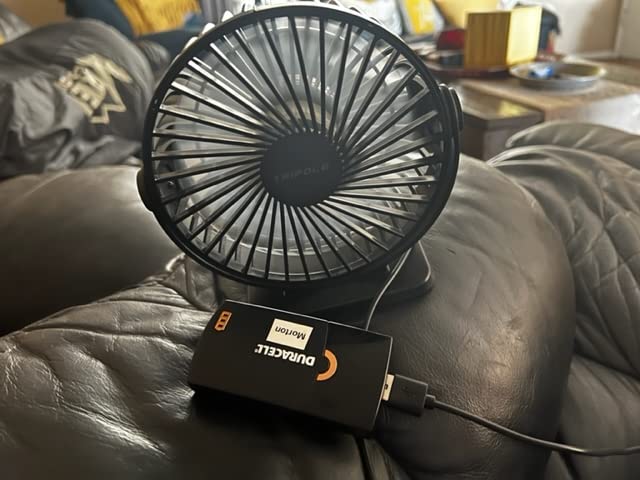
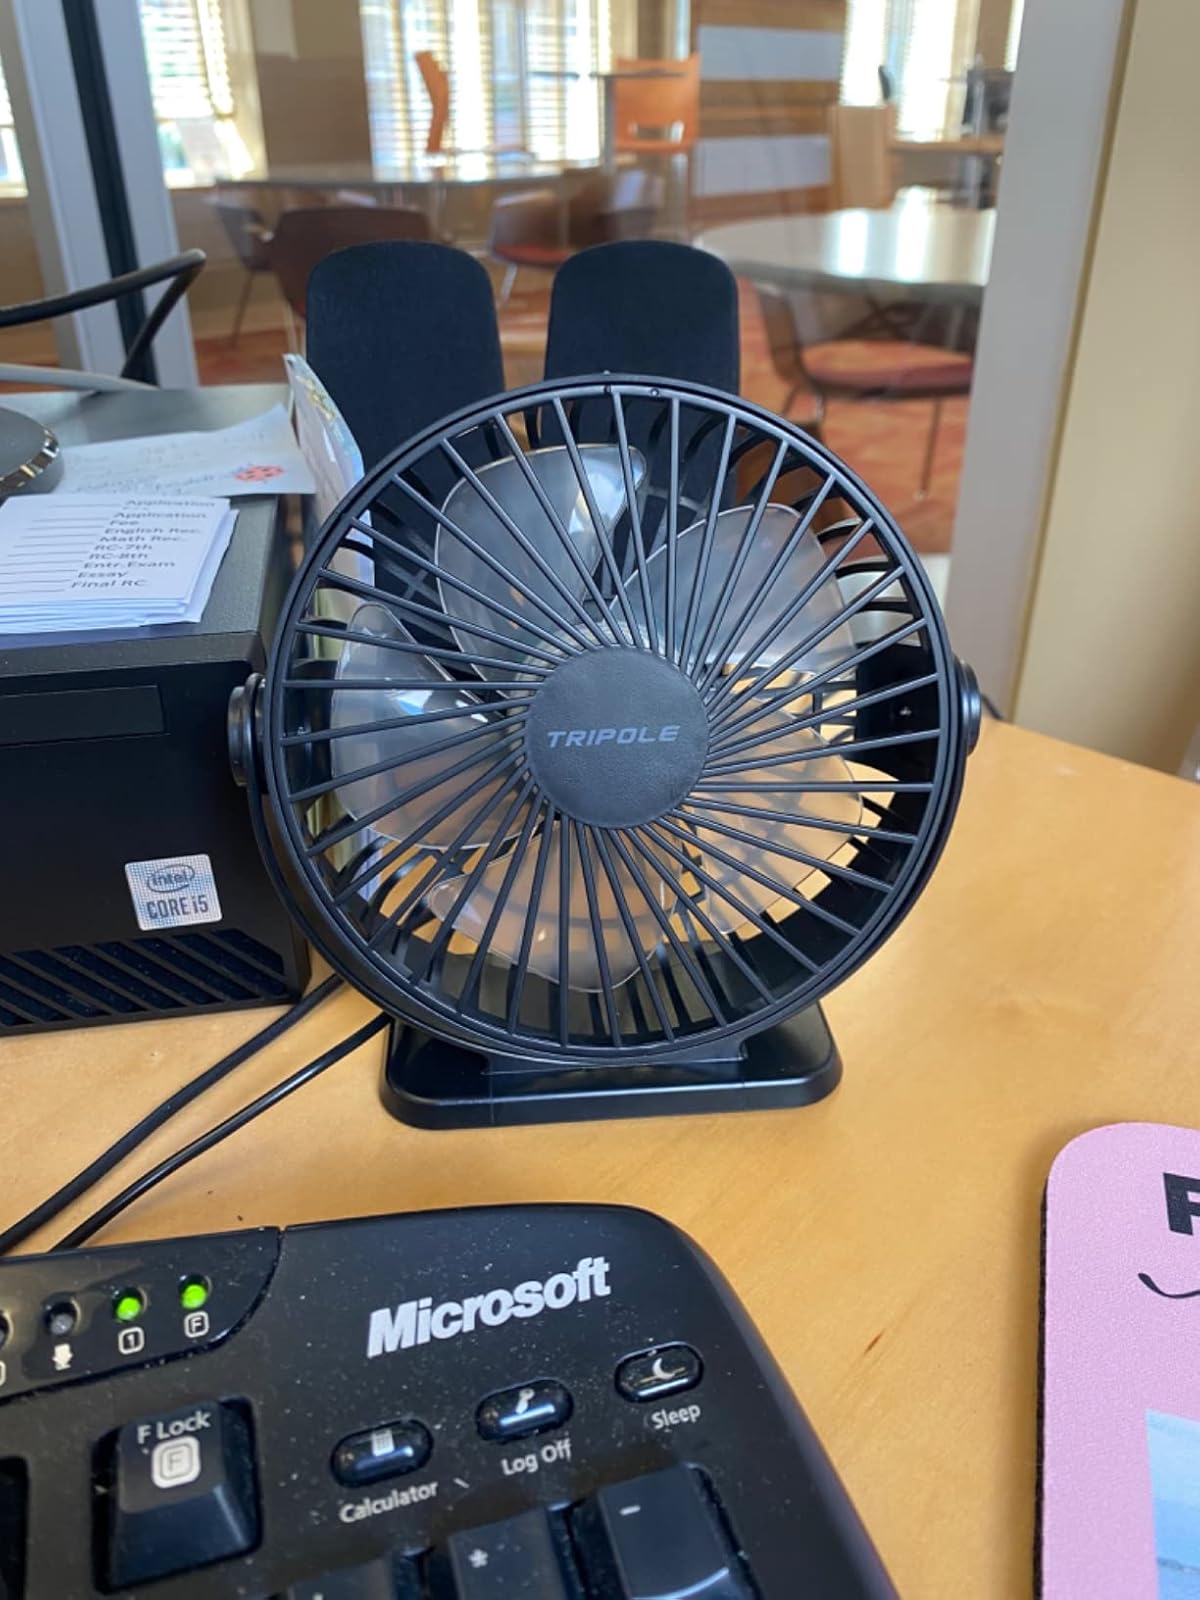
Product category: fan
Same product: yes